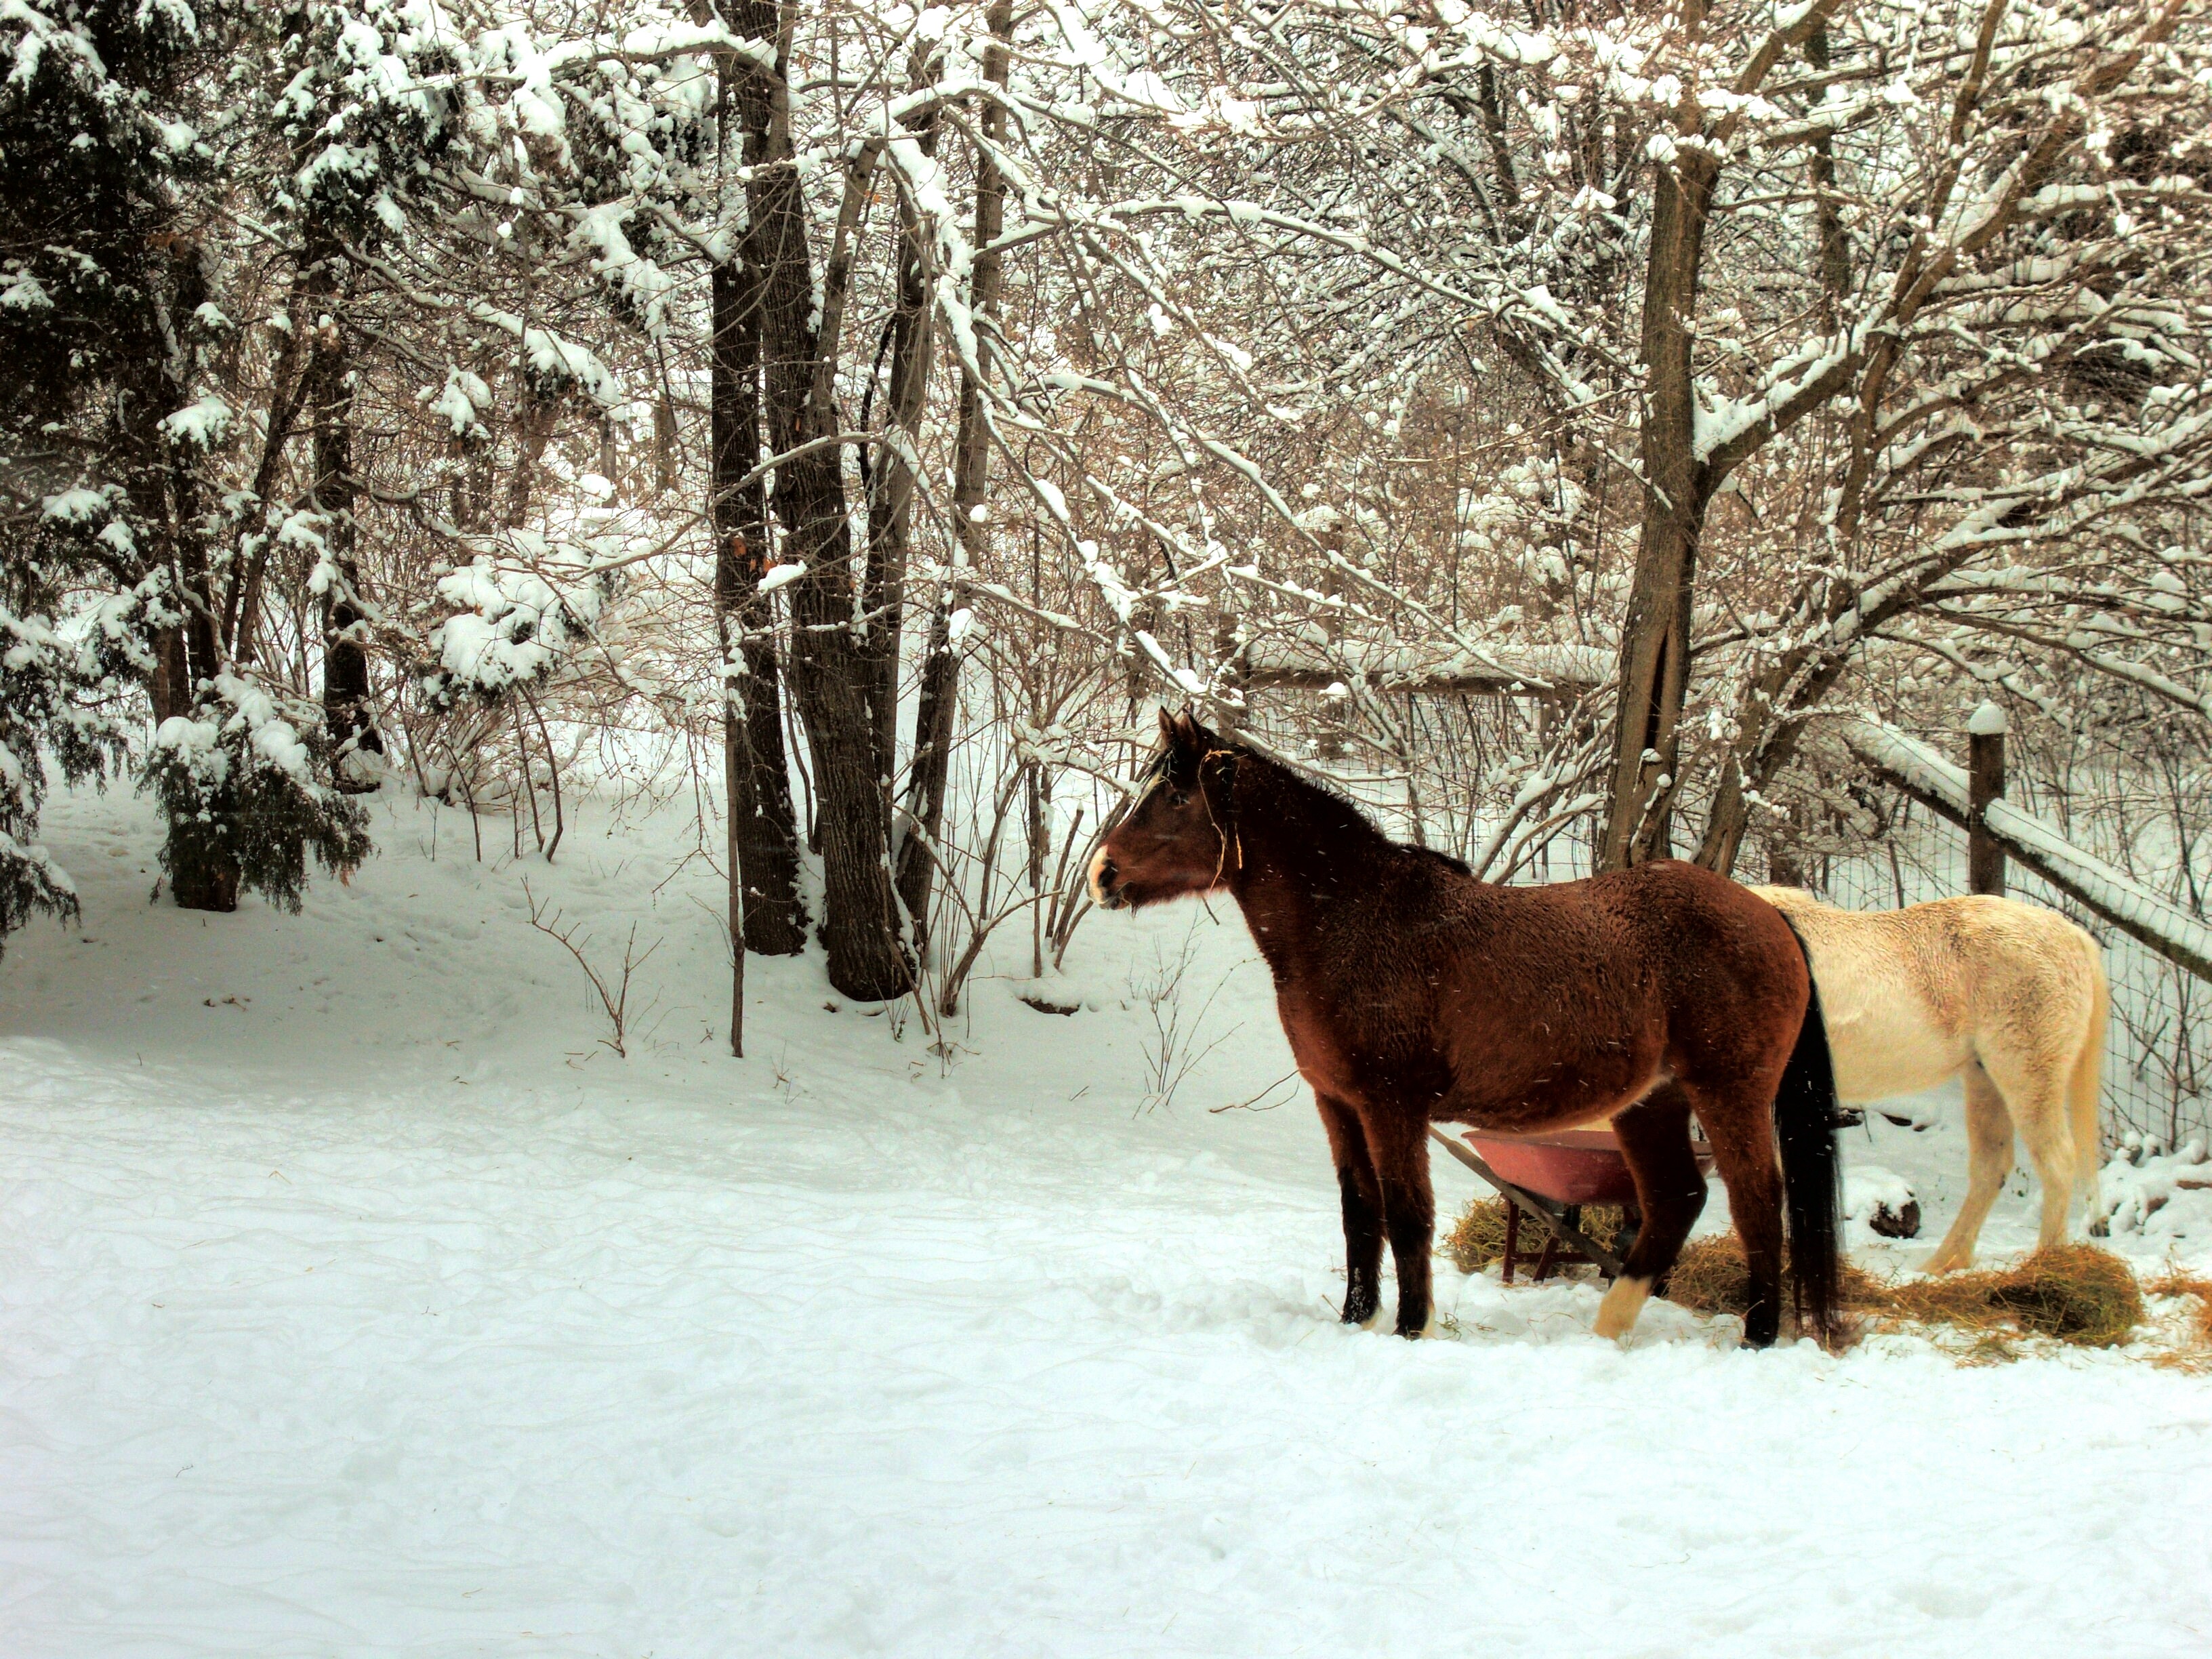
snow, winter, rural, horse, weather, mammal, season, horses, farms, barns, wisconsin, walworthcounty, pack animal, horse like mammal